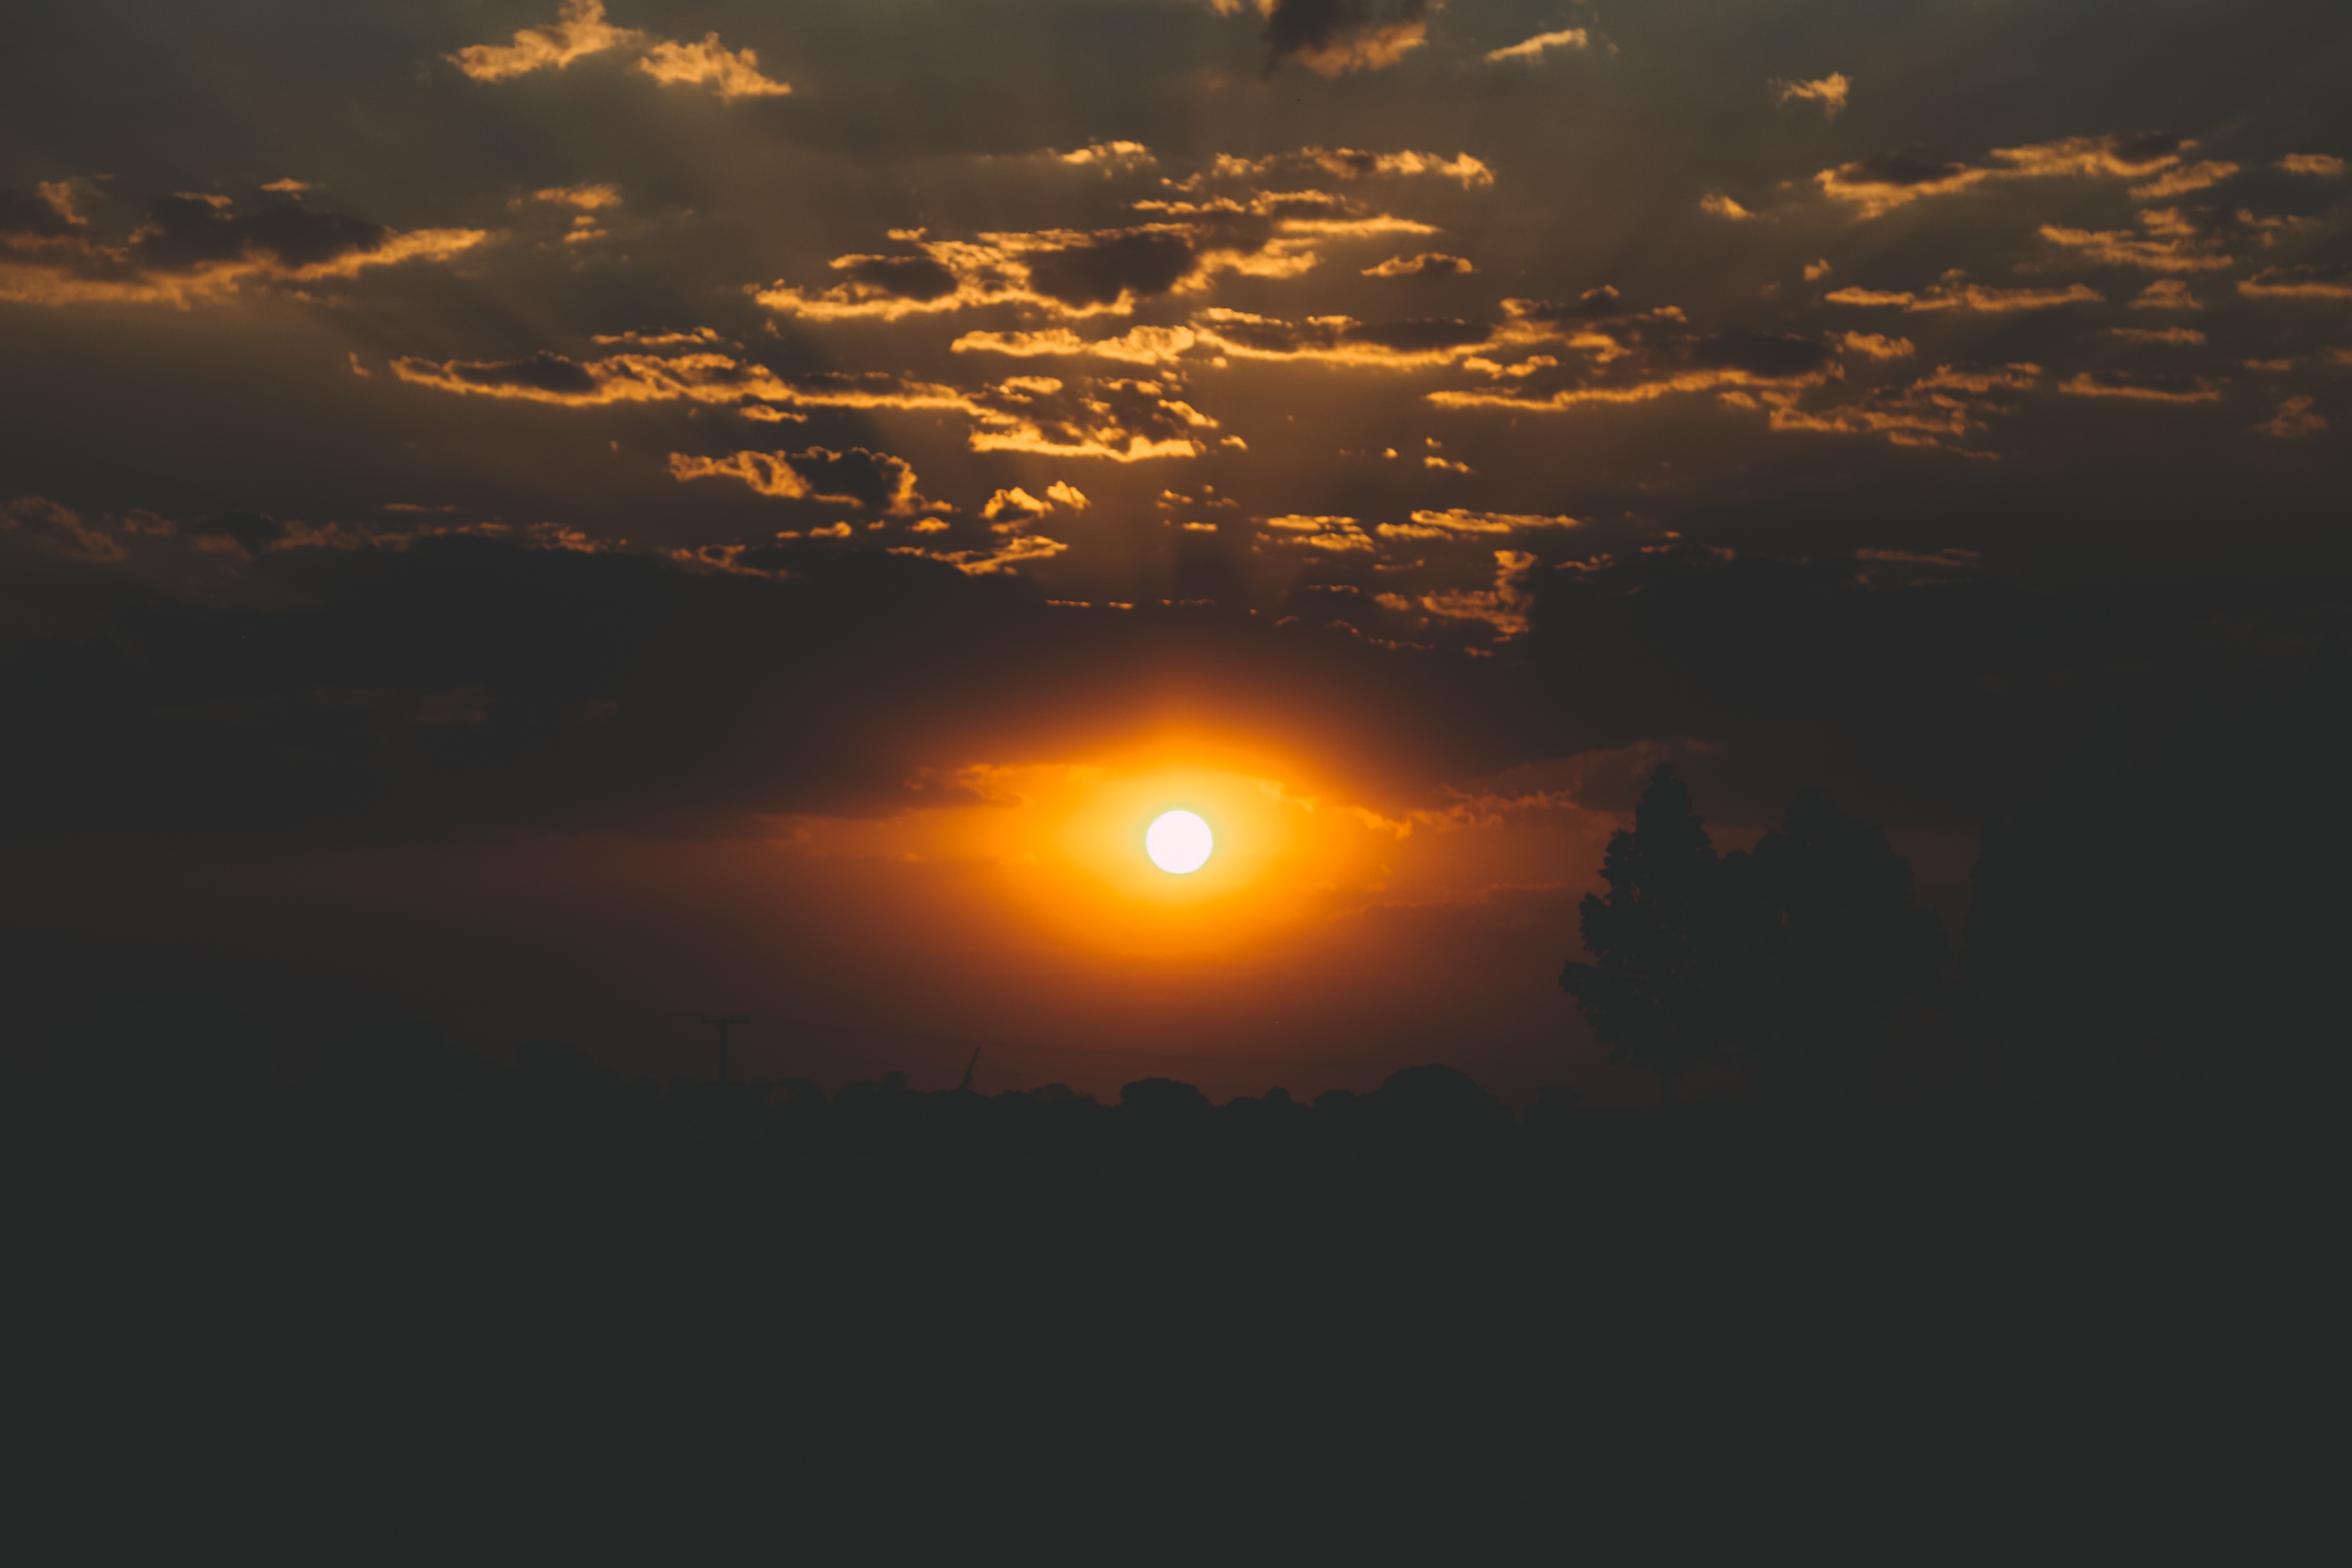
landscape, horizon, light, cloud, sky, sun, sunrise, sunset, farm, sunlight, morning, dawn, atmosphere, dusk, evening, darkness, sol, brazil, eventide, minas, afterglow, against light, red sky at morning